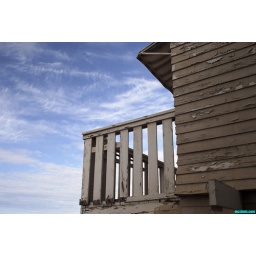
homes on pacific coast highway in santa monica.... this old balcony looks over the beach